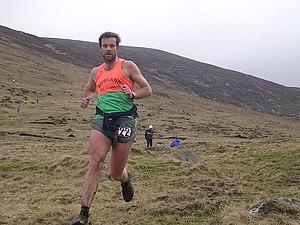
La course en montagne ou course de montagne est une discipline sportive de course à pied en pleine nature et hors des routes, avec un dénivelé important à gravir. On différencie la course en montagne et trail en montagne car la première se fait sur chemin stabilisé.